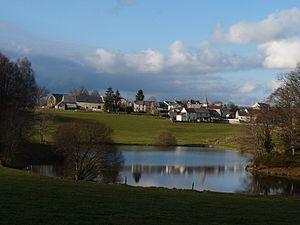
Le bourg de Chamborand en Creuse, se reflétant dans l'étang de La Chaise.
Chamborand est une commune française située dans le département de la Creuse en région Nouvelle-Aquitaine. Les habitants de Chamborand sont les "Chamborantais", Chamborand s'écrivant autrefois "Chamborant".